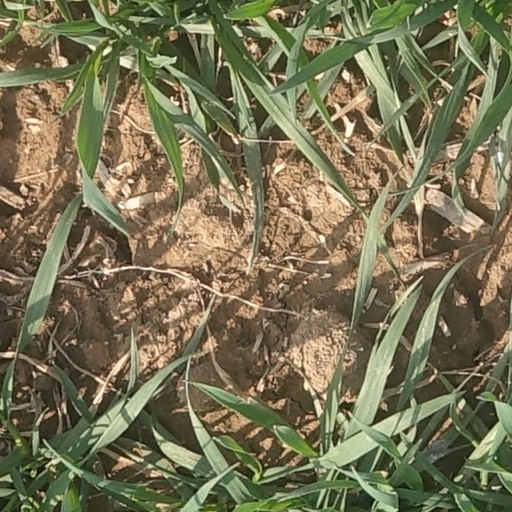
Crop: wheat